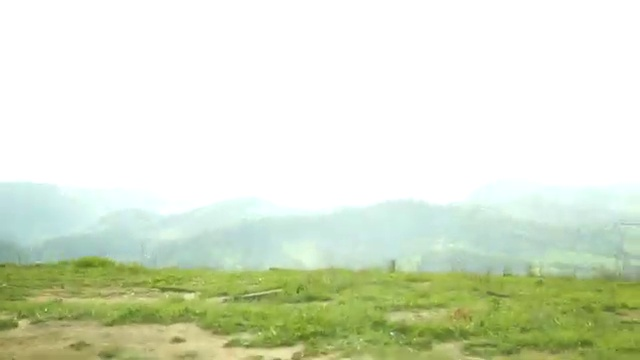
Fire: no
Smoke: no